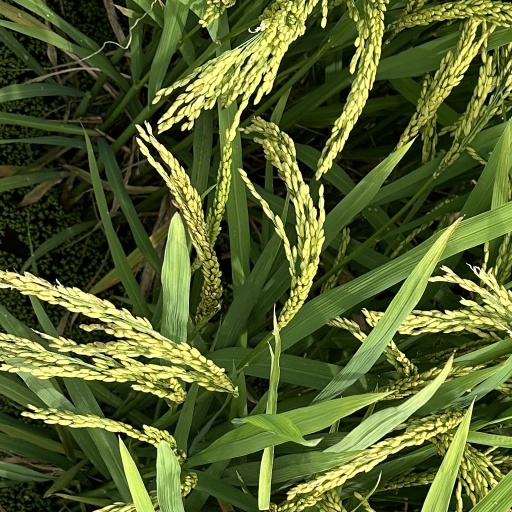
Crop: rice